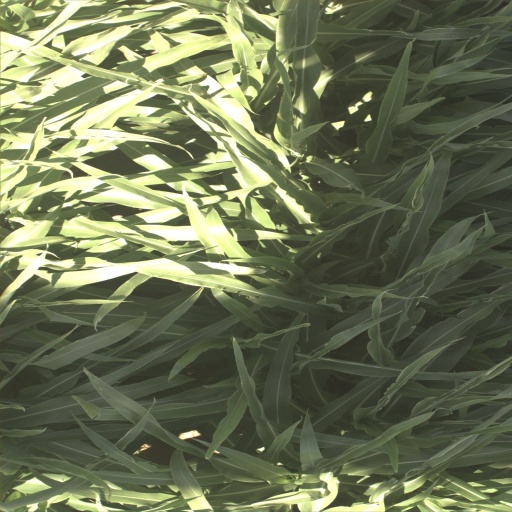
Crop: sorghum